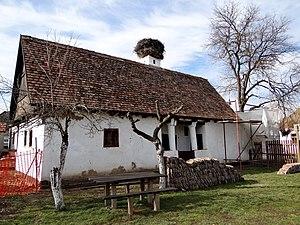
Ogar est une localité de Serbie située dans la province autonome de Voïvodine. Elle fait partie de la municipalité de Pećinci dans le district de Syrmie. Au recensement de 2011, elle comptait 1 040 habitants.
Ogar, en Serbie, possède une maison, construite à la fin du XVIIIᵉ siècle. En raison de son importance architecturale, elle est inscrite sur la liste des monuments culturels d'importance exceptionnelle de la République de Serbie.
Les monuments culturels d'importance exceptionnelle sont les monuments de Serbie qui possèdent le plus haut degré de protection.